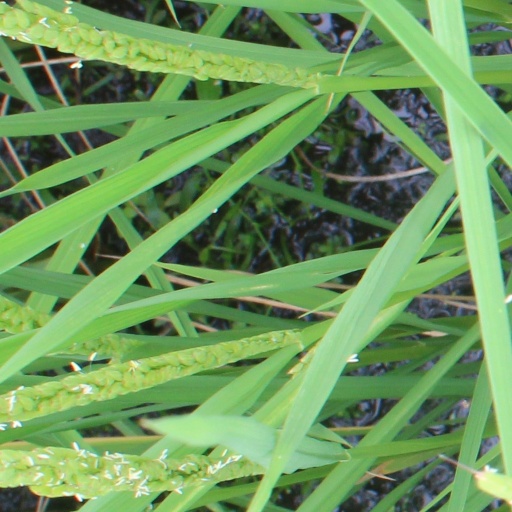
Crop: rice